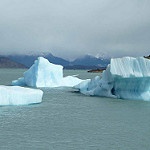
Scene: Outdoor